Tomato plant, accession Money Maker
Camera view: vertical (180 deg); turntable rotation: 210 degrees
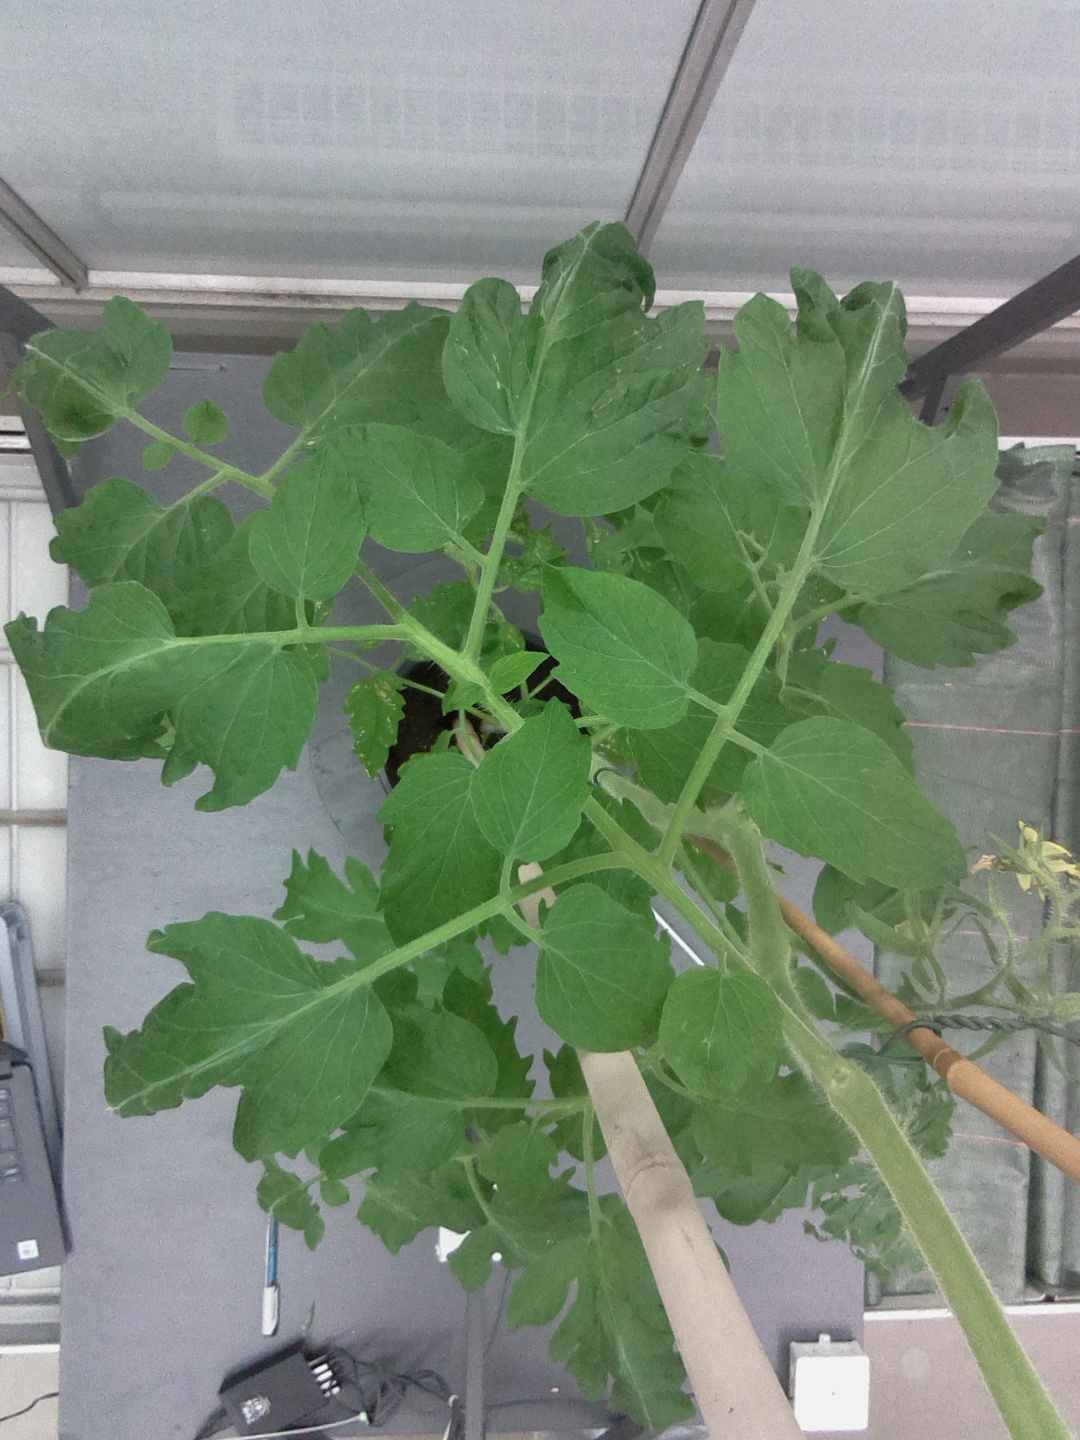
BBCH growth stage 70: Fruits at the main stem or branches visibles